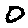
Label: 0